Tehni Macedonian Art Association (Thessaloniki)

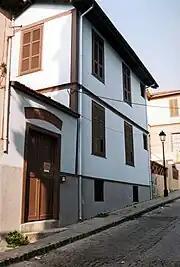
View from outside

Tehni Tehni Macedonian Art Association, or Tehni, was established in 1951, in Thessaloniki, Macedonia, Greece with the aim of cultivating and disseminating art and literature in Thessaloniki and the rest of Northern Greece. It helped to found the State Orchestra of Thessaloniki, the Thessaloniki Film Festival, and the State Theatre of Northern Greece, and assisted in the expansion of art activities by setting up similar associations in provincial towns. In 1999, Tehni moved into a restored, listed building next to the Byzantine walls in Ano Poli, Thessalonikis Upper Town.